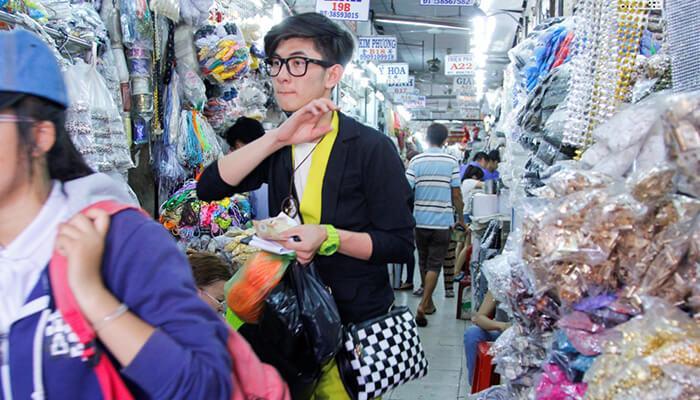
một nam thanh niên đang cầm trên tay một xấp tiền